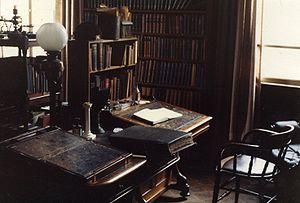
John Henry Newman, né à Londres le 21 février 1801 et mort à Edgbaston le 11 août 1890, est un saint catholique. De son vivant, il fut ecclésiastique, théologien et écrivain britannique. Il se convertit au catholicisme en 1845.
L''Oratoire de Birmingham ou de son nom complet l'Oratoire Saint-Philippe-Neri, est un oratoire catholique situé sur la route de Hagley à Birmingham en Angleterre. Une partie complexe de l'Oratoire est l'église paroissiale de l'Immaculée Conception.